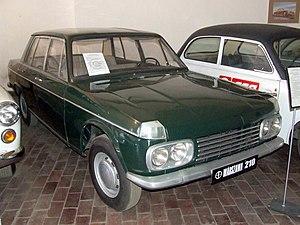
Le musée de la motorisation est une filiale du Musée de la technique de Varsovie.
La FSO Warszawa est la première voiture produite par le constructeur automobile polonais FSO. À sa naissance en 1951, elle n’était en réalité qu’une GAZ Pobieda soviétique assemblée sous licence. Sa carrière a duré jusqu’en 1973, mais elle était encore la voiture la plus répandue en Pologne au début des années 1980.